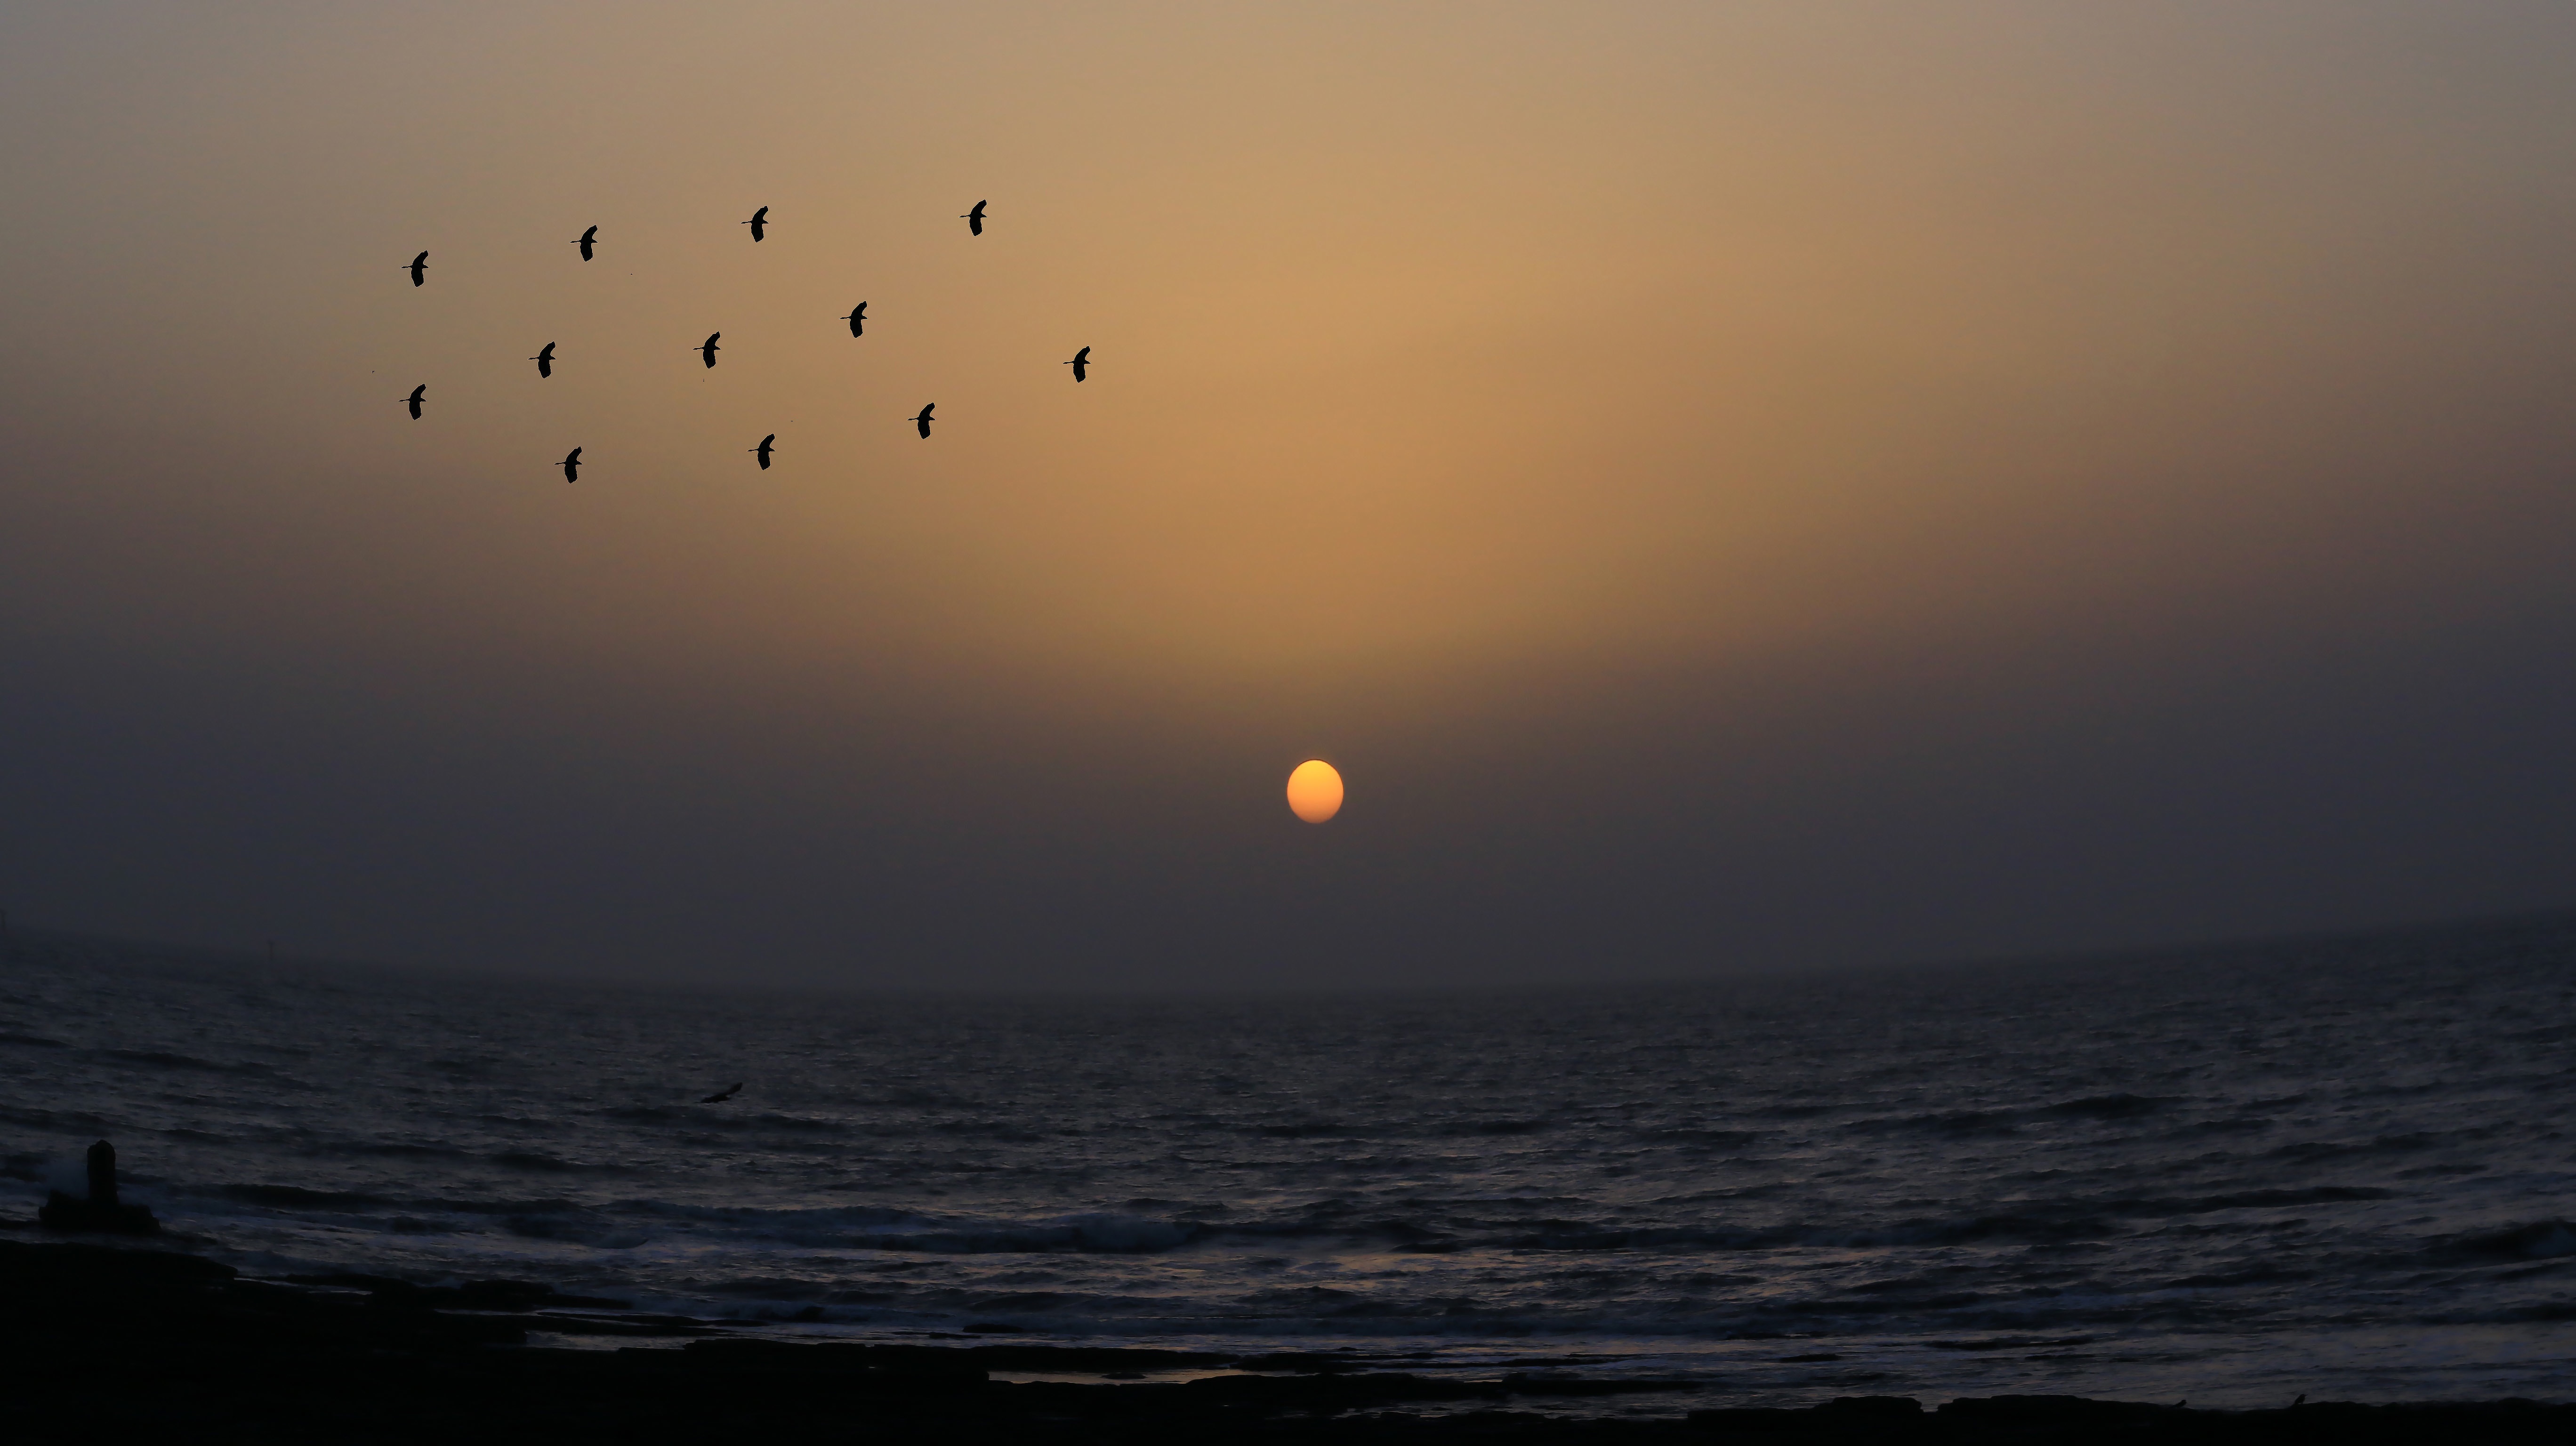
sea, ocean, horizon, sky, sun, sunrise, sunset, sunlight, morning, wave, dawn, dusk, evening, moon, moonlight, astronomical object, atmospheric phenomenon, atmosphere of earth